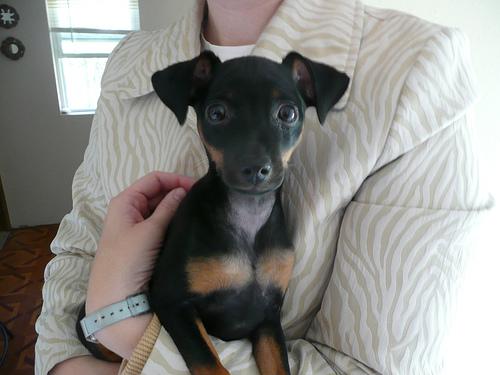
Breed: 561-n000127-miniature_pinscher